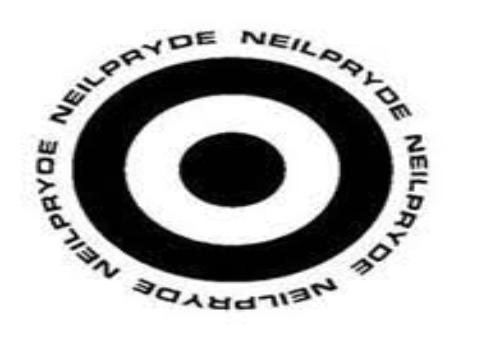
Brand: neil pryde-1
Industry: Sports